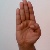
The image shows a hand gesture representing the letter 'B' in Indian Sign Language.